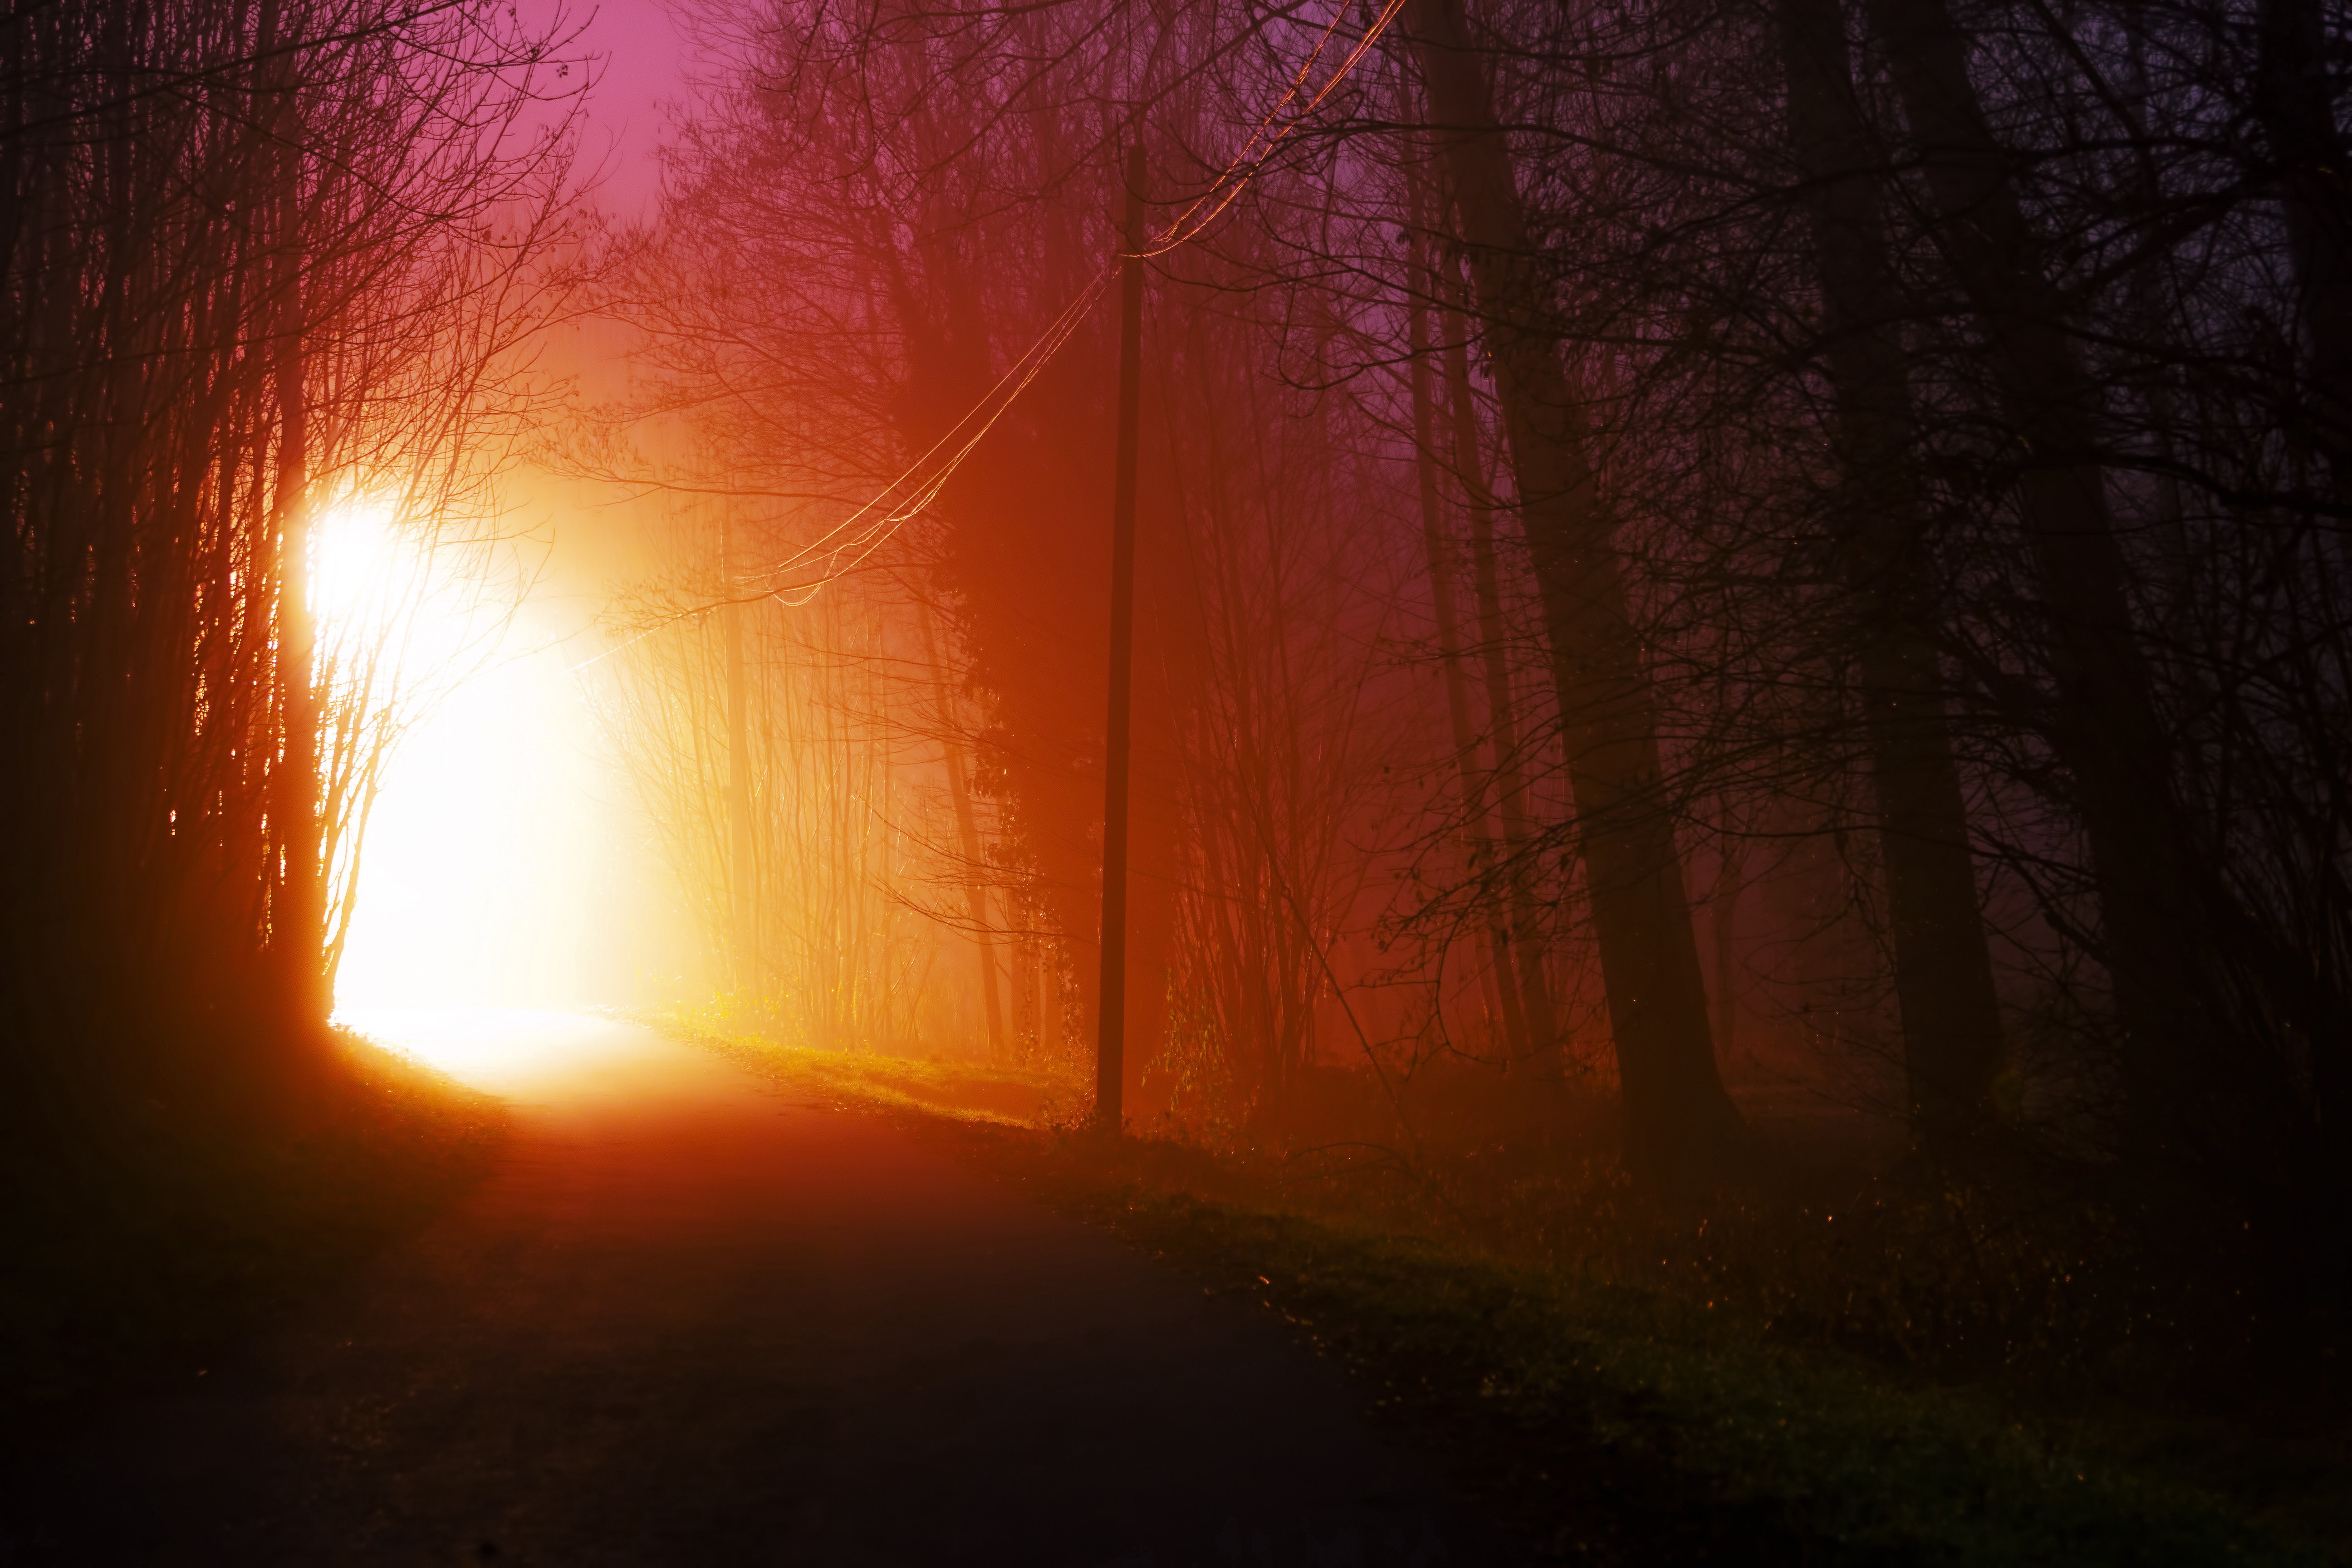
nature, forest, light, sun, fog, sunrise, road, mist, night, sunlight, morning, dawn, atmosphere, darkness, trees, atmospheric phenomenon